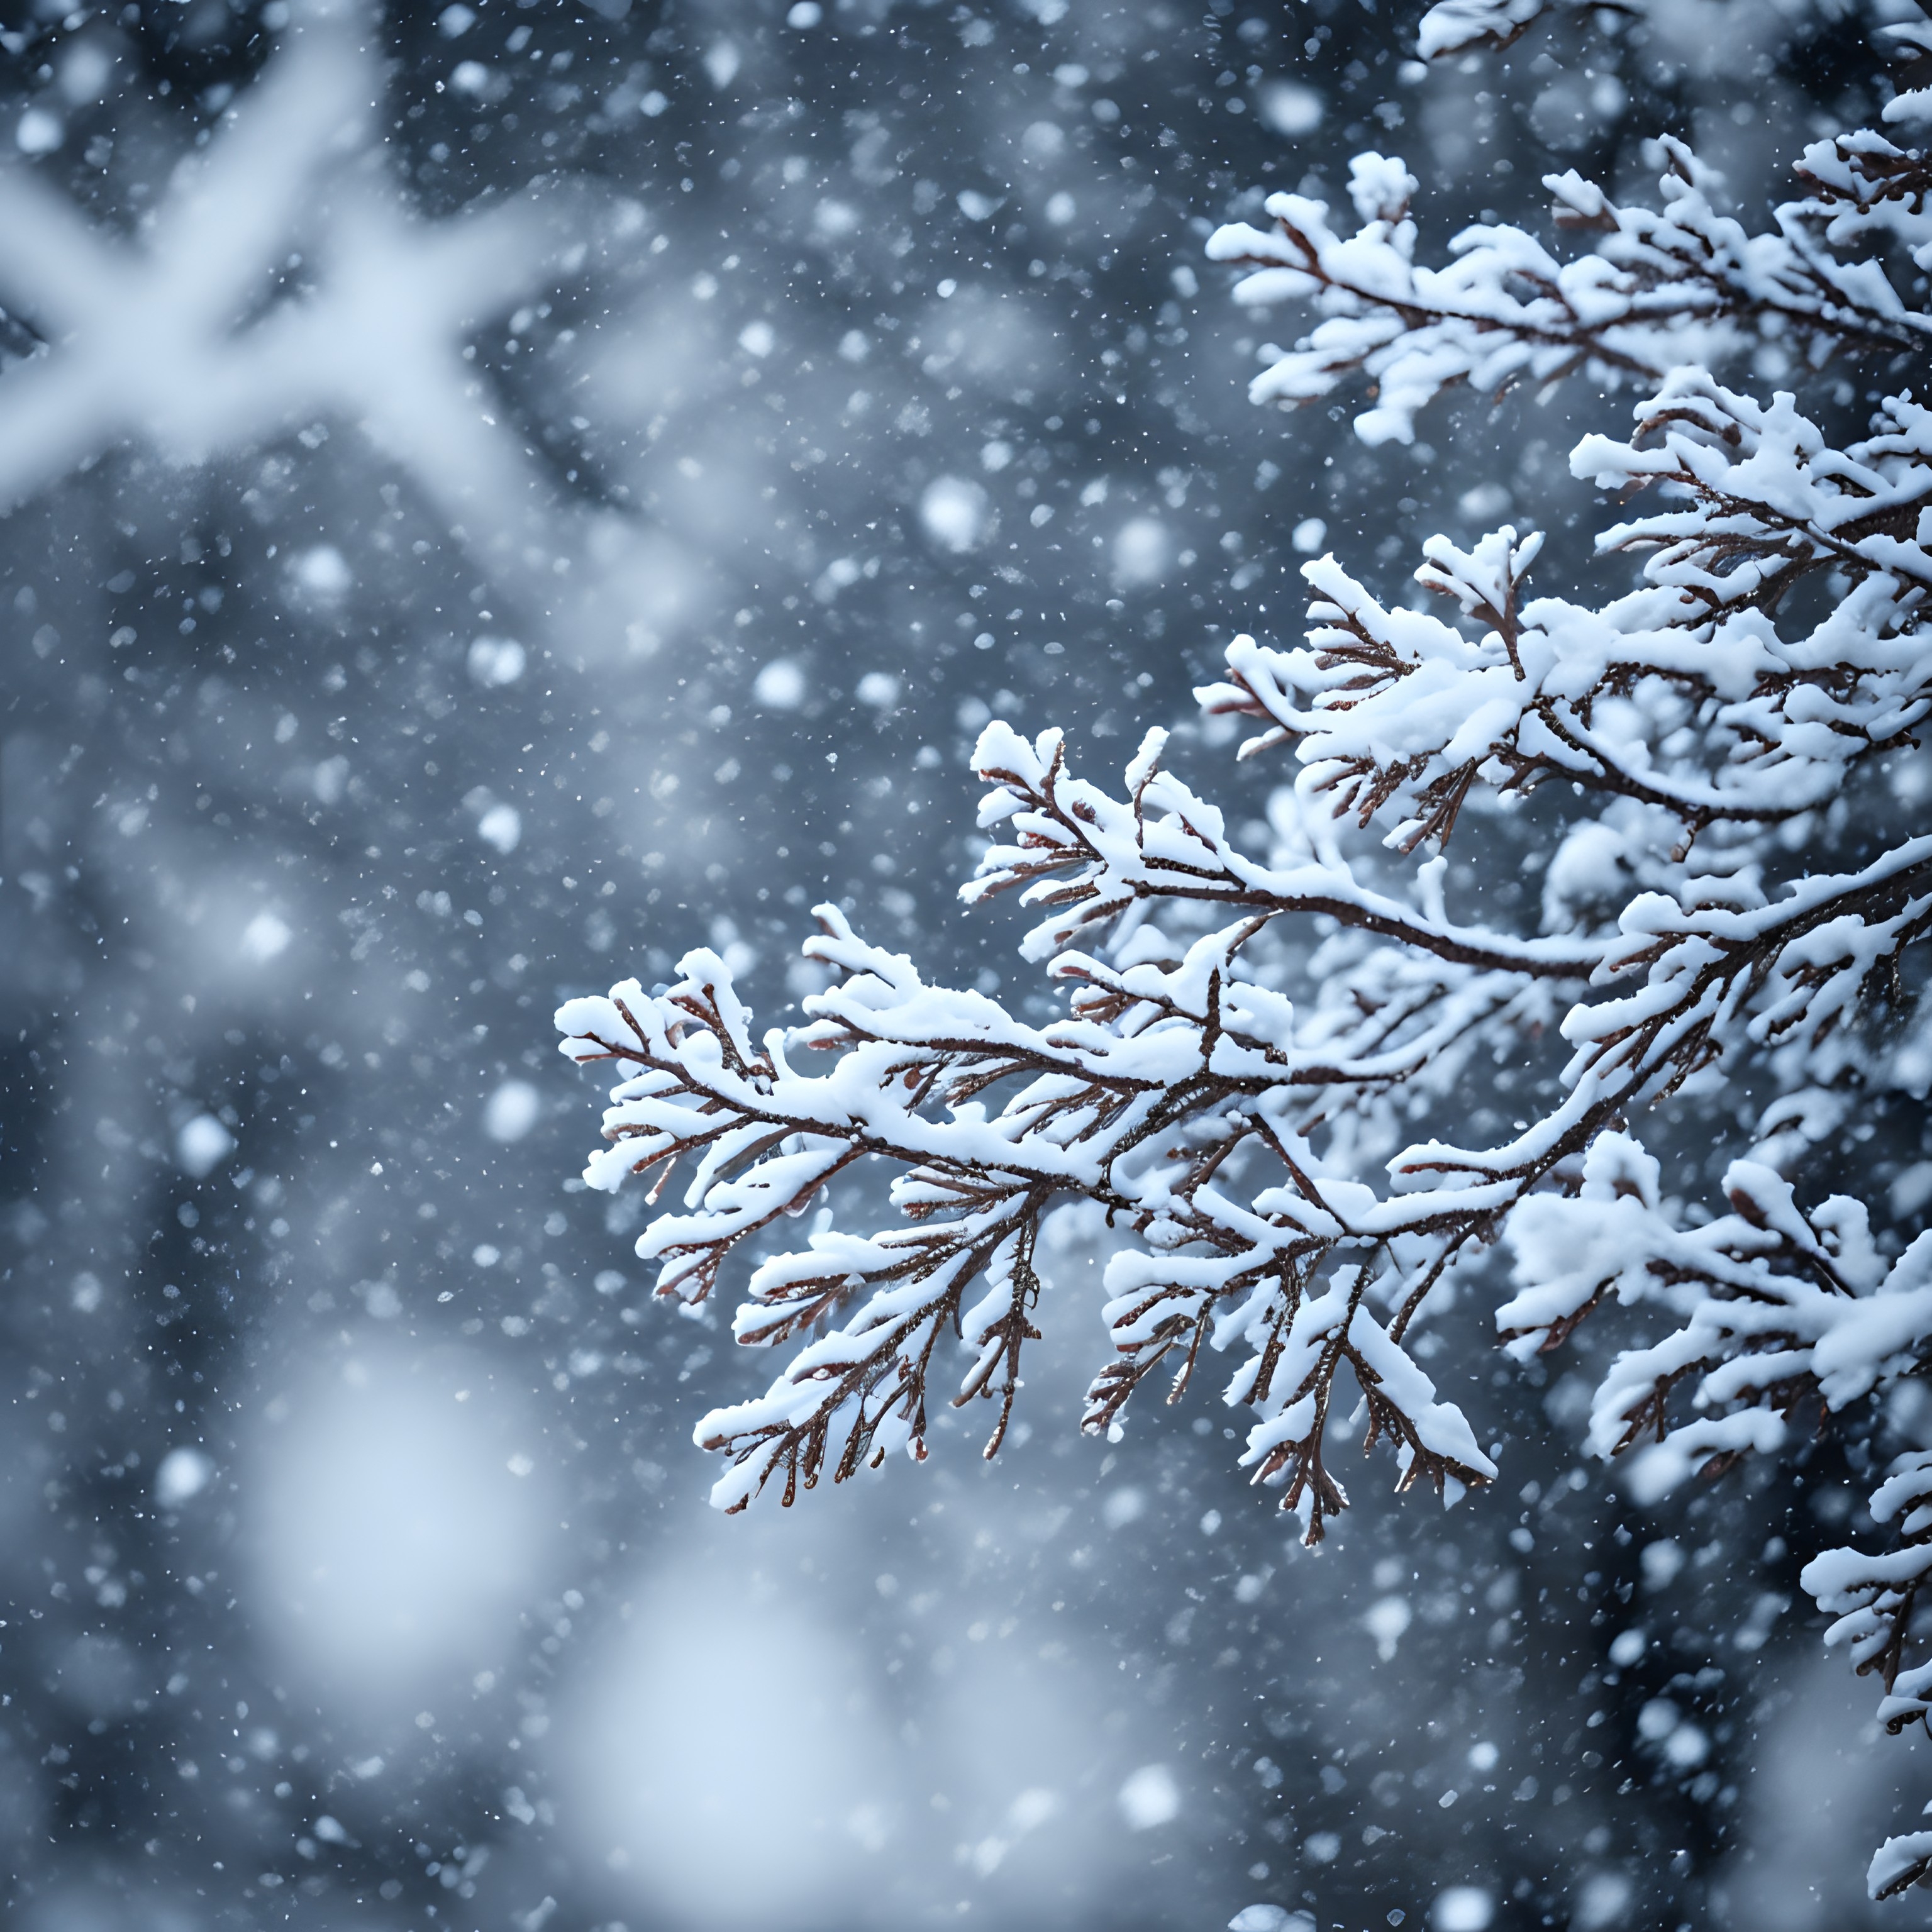
snowing, weather, could, snow, winter, snowfall, snowy, wintry, tree branch, plant, natural landscape, twig, sky, freezing, tree, atmospheric phenomenon, grass, snowflake, frost, precipitation, close up, electric blue, event, pattern, monochrome photography, darkness, water, monochrome, conifer, still life photography, plant stem, midnight, winter storm, landscape, forest, pine family, macro photography, fir, night, art, wood